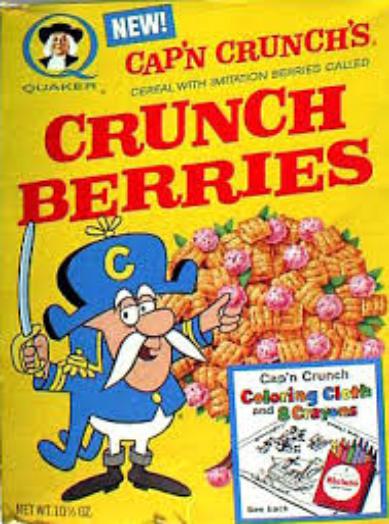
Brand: Cap'n Crunch Crunch Berries
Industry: Food